Andrew Melville

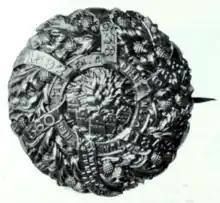
Disruption brooch showing the graves of Andrew Melville, John Knox, David Welsh, James Renwick, and Alexander Henderson

In addition to teaching, Melville continued to study Oriental literature, and in particular acquired from Cornelius Bertram, one of his brother professors, a knowledge of Syriac. At Geneva as early as 1572 he met Joseph Scaliger and Francis Hottoman, who in 1572, after the massacre on St. Bartholomew's day, took up their abode in that city. While he lived at Geneva the massacre of St Bartholomew in 1572 drove immense numbers of Protestant refugees to that city, including several of the most distinguished French men of letters of the time. Among these were several men learned in civil law, and political science, and associating with them increased Melville's knowledge and enlarged his ideas of civil and ecclesiastical liberty.